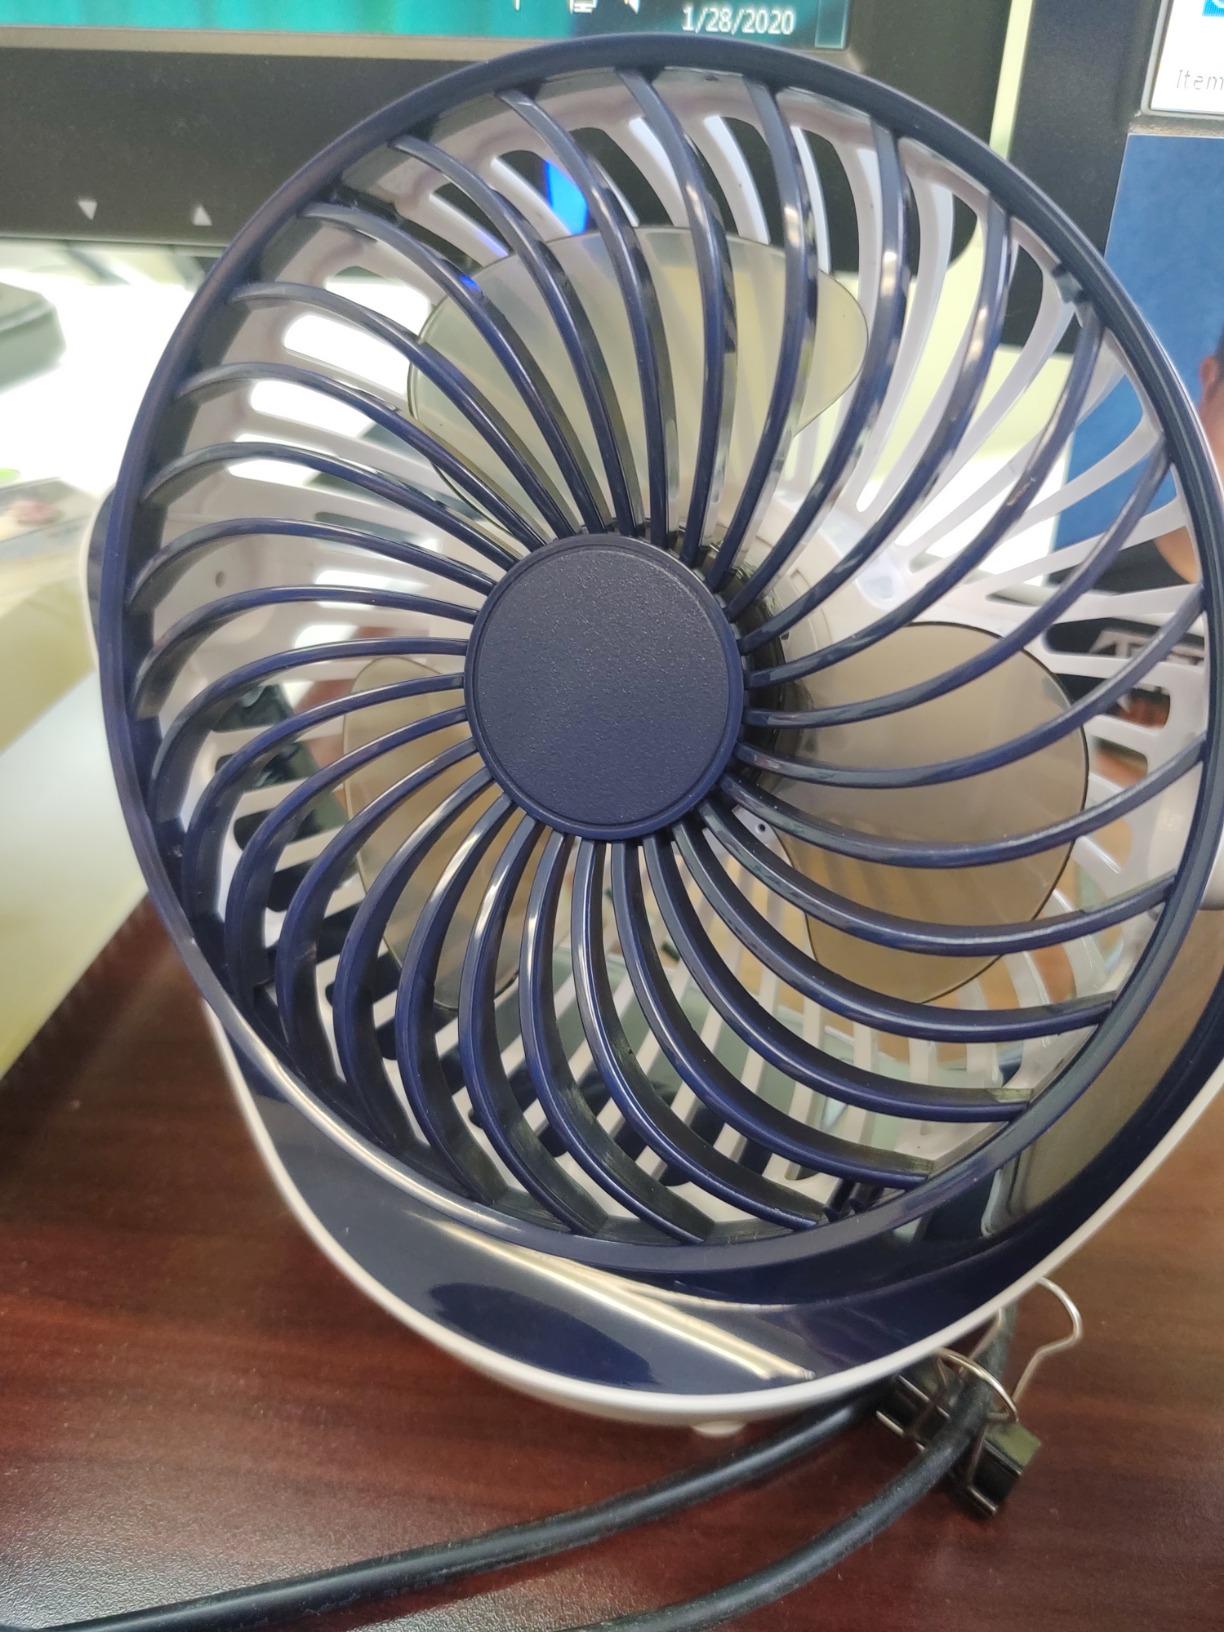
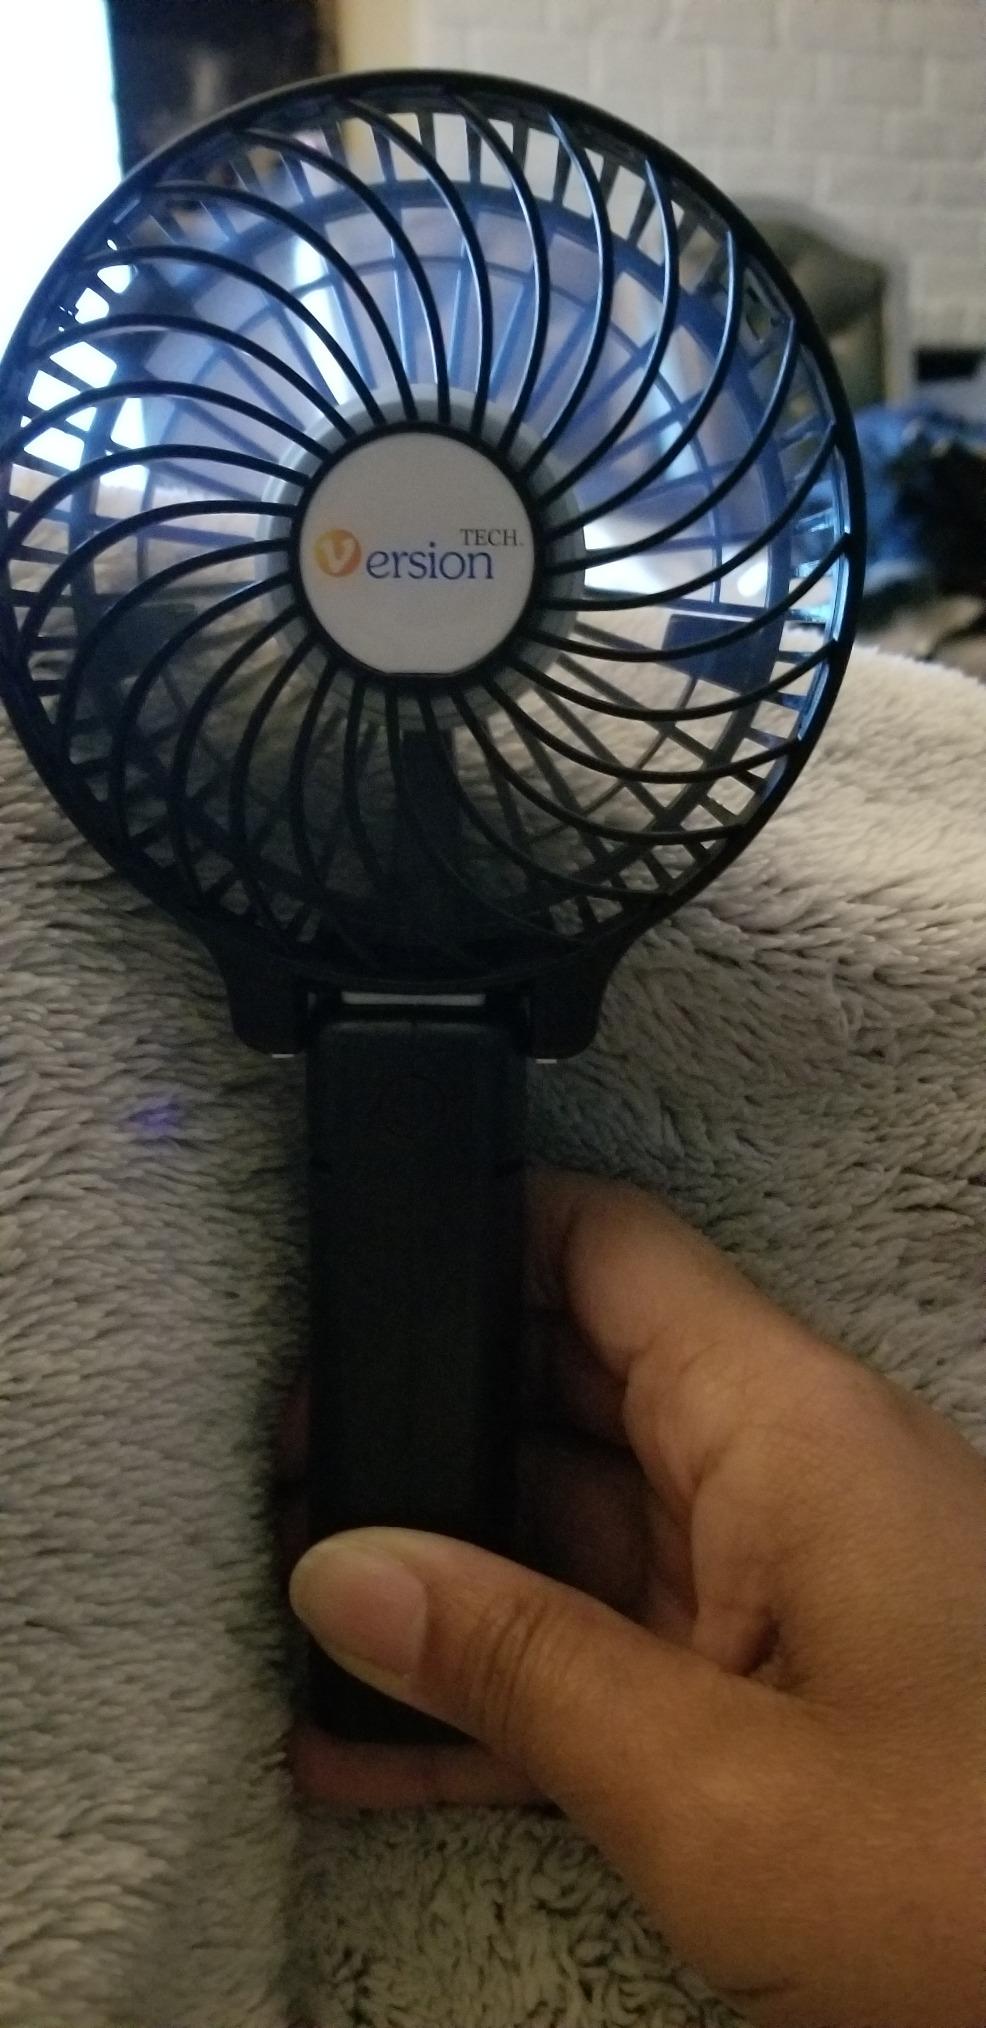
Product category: fan
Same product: no